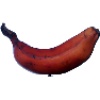
Label: Banana Red 1